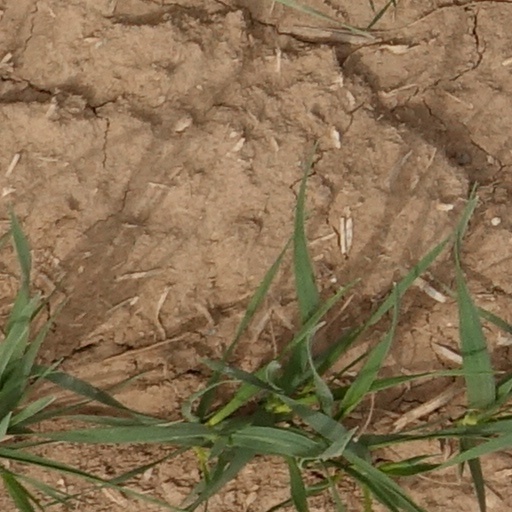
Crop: wheat